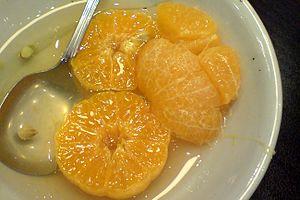
Le hwachae est un terme générique pour les cocktails traditionnels coréens, composés de divers fruits et pétales de fleurs comestibles plongés dans un jus d'omija ou de miel.